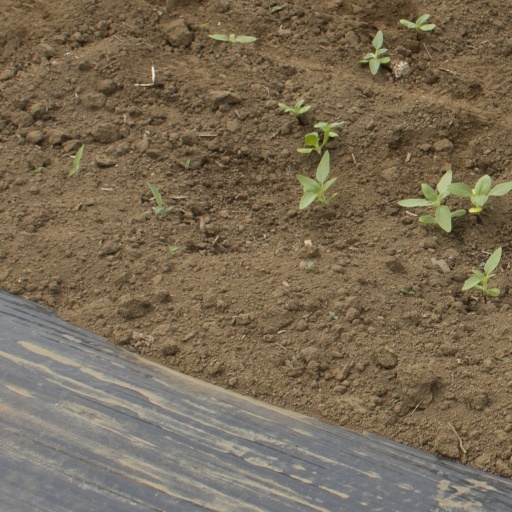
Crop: Jerusalem artichoke